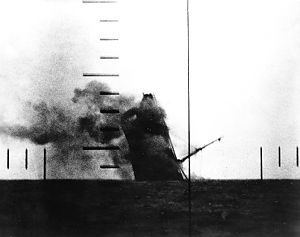
Torpedo
Det japanske fragtskib Nittsu Maru synker efter at være blevet ramt af torpedoer den 23. marts 1943. Billedet er taget fra ubåden USS Wahoo som affyrede torpedoerne
En torpedo er et selv-fremdrevet projektil som opererer under vandet og som er designet til at detonere ved kontakt eller passage af et mål. Torpedoer affyres traditionelt fra undervandsbåde, men kan også nedkastes fra flyvemaskiner eller afskydes fra krigsskibe og kystforter. Moderne torpedoer kan enten programmeres til at sejle en bestemt rute, kan være akustisk selvsøgende mod skruestøj eller være trådstyrede. Navnet er taget fra en fiskeart, der lammer sit bytte.